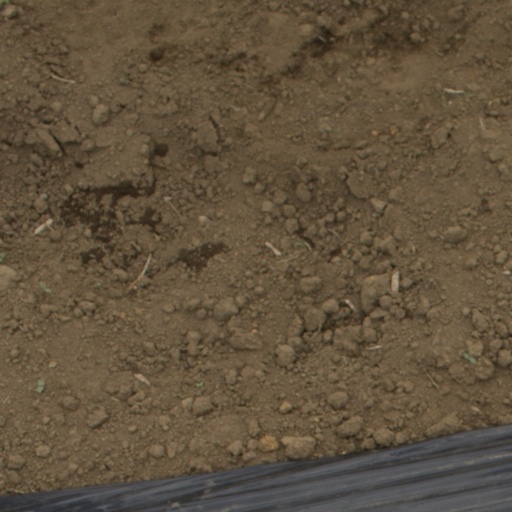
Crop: Jerusalem artichoke